Holy Cross Goodtime Marching Band

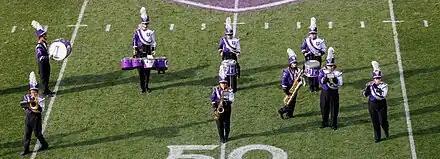
Goodtime Marching Band in 2023

In the 2018–2019 academic year, the college celebrated 175 years since its founding, otherwise known as its dodransbicentennial. As part of the festivities, the marching band performed at several special performances throughout the year, including a 175th Anniversary picnic and a celebration of music's place in Holy Cross’ Jesuit heritage. The HCGTMB also celebrated with a 1-7-5 themed field show, featuring music from Blondie, the White Stripes, and Beethoven.